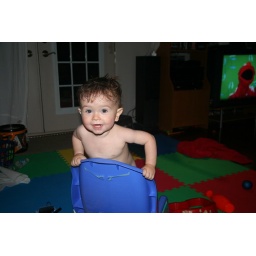
I chased him around his chair a few times before he let me put his diaper and clothes on.